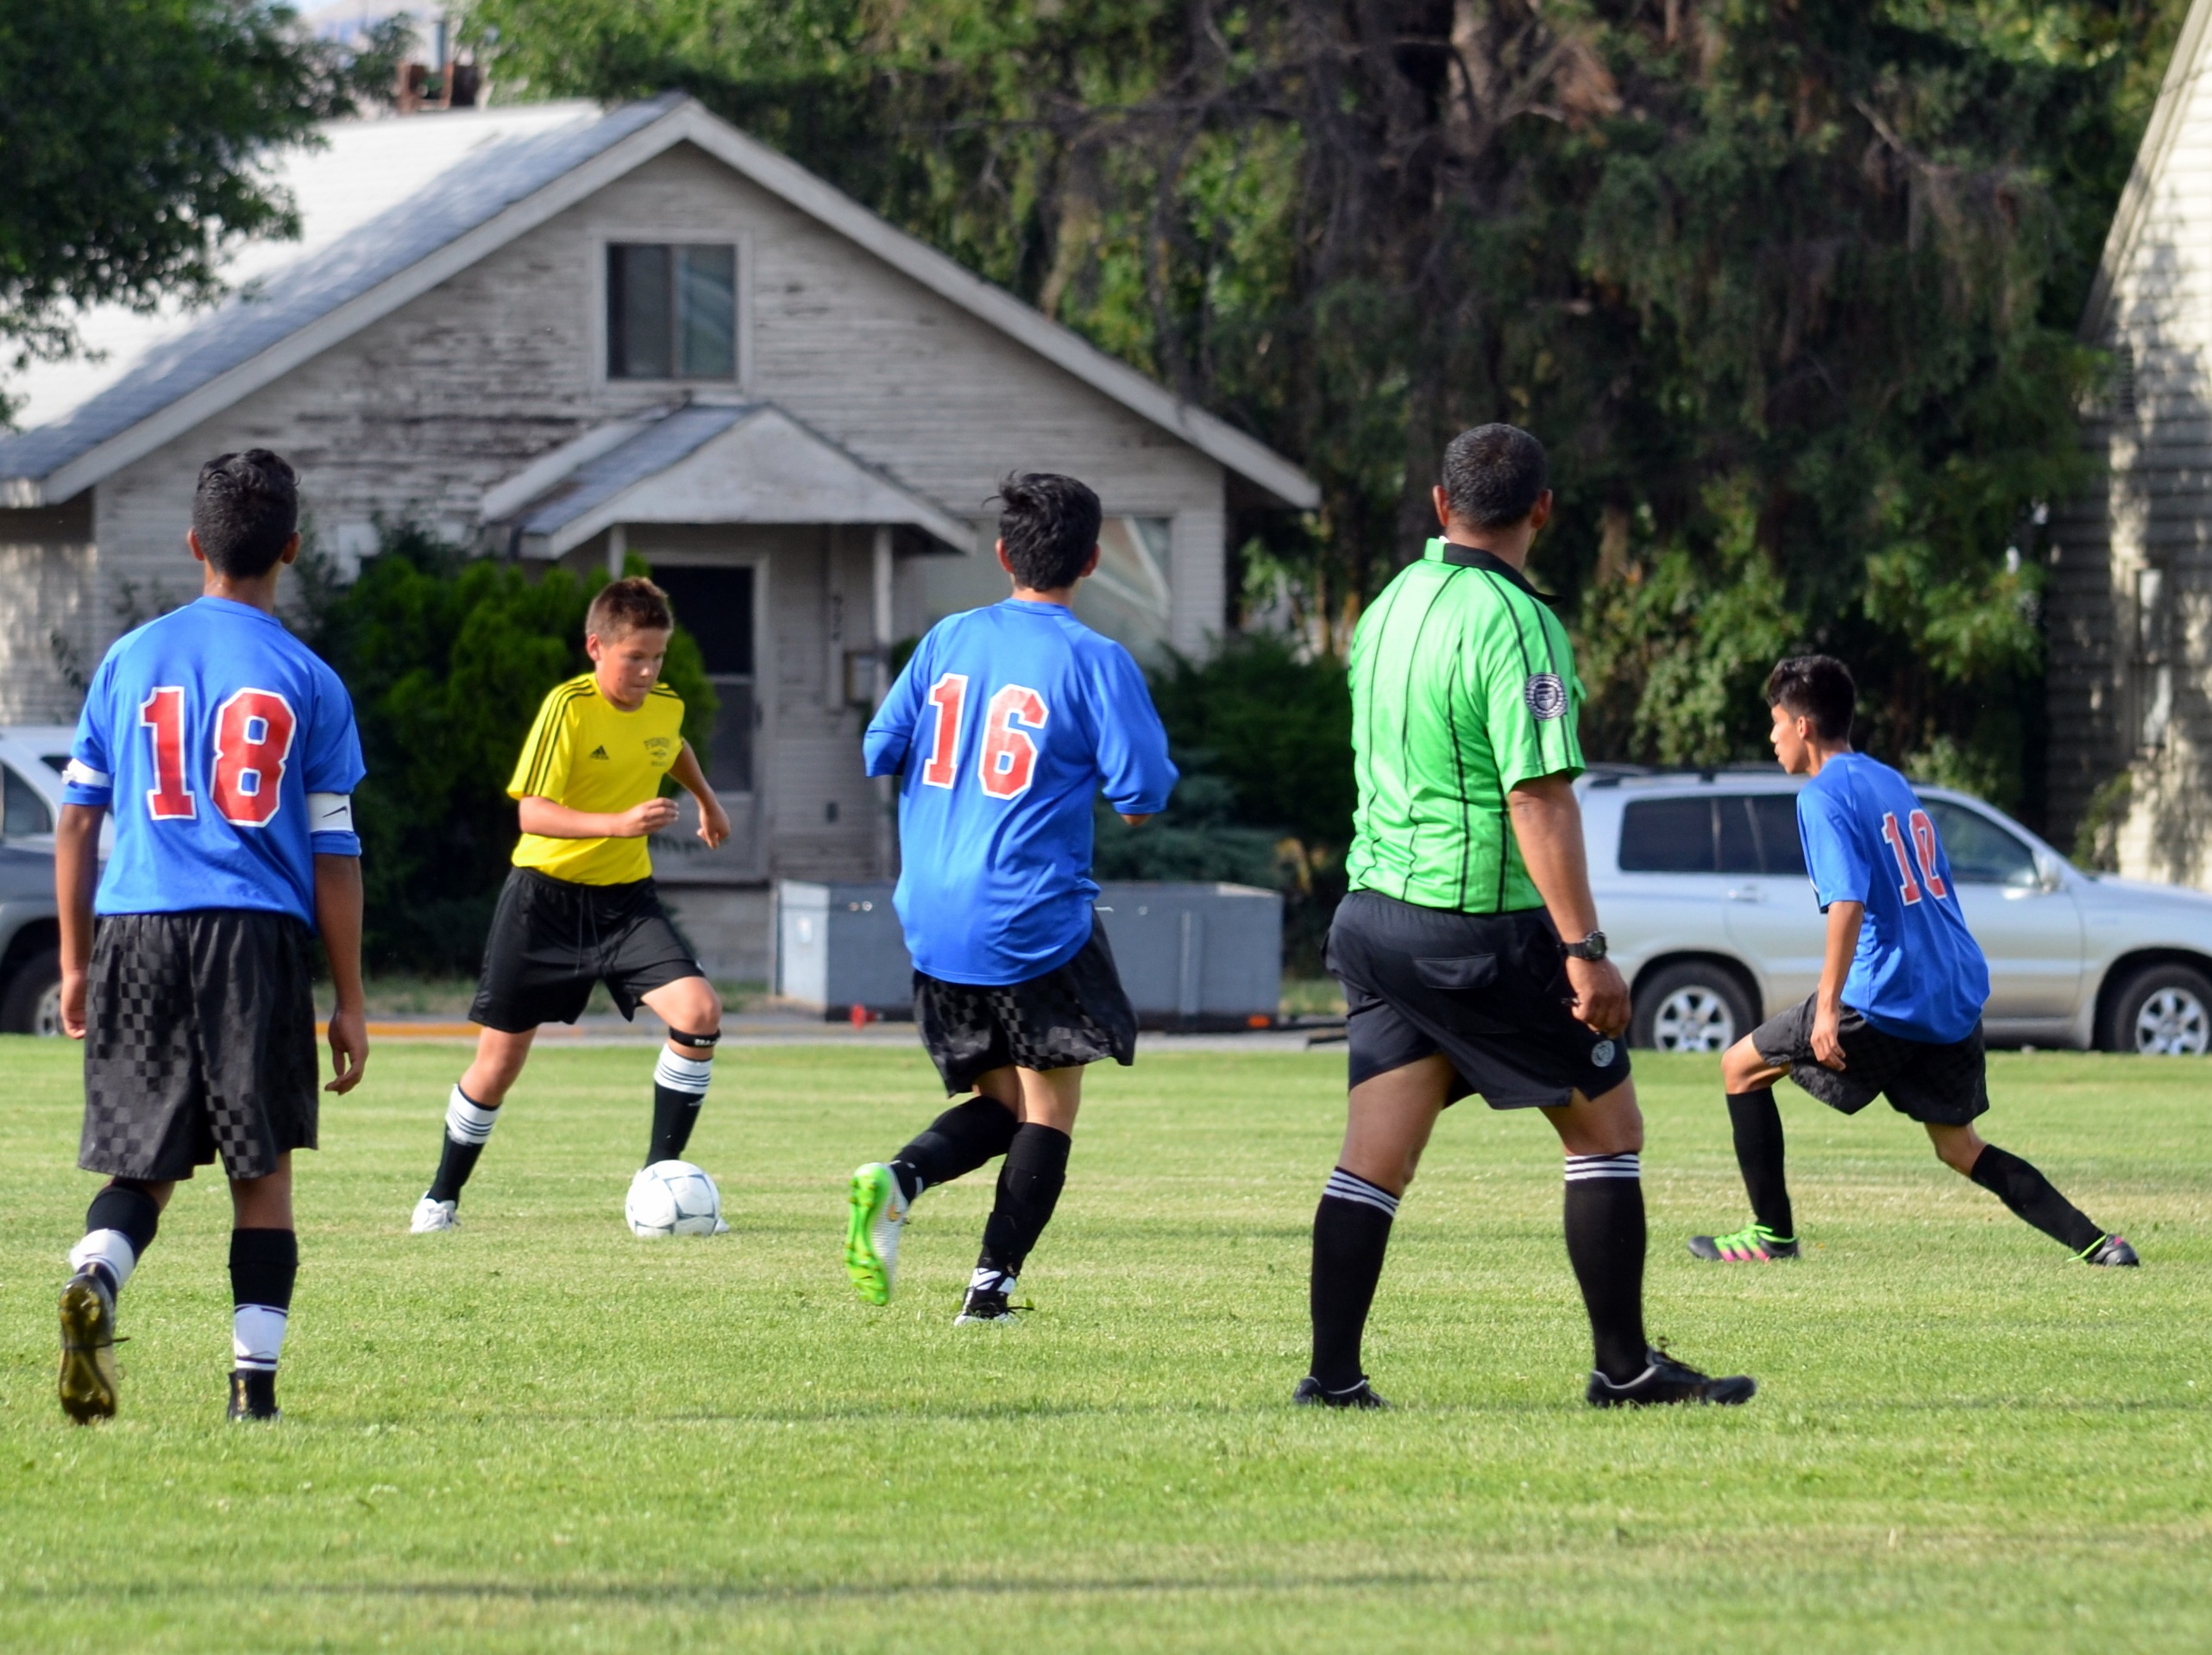
boy, soccer, football, player, activity, outdoors, competition, team, sports, tournament, football player, soccer game, kids soccer, competition event